Corwen East railway station

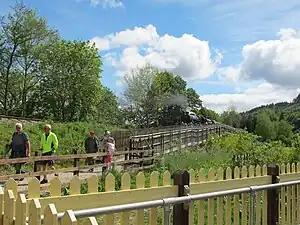
Corwen East in 2017

Corwen East railway station in the town of Corwen, Denbighshire, Wales, was a temporary station on the former Ruabon to Barmouth Line. It was the western terminus of the preserved Llangollen Railway from 2014 to 2018.